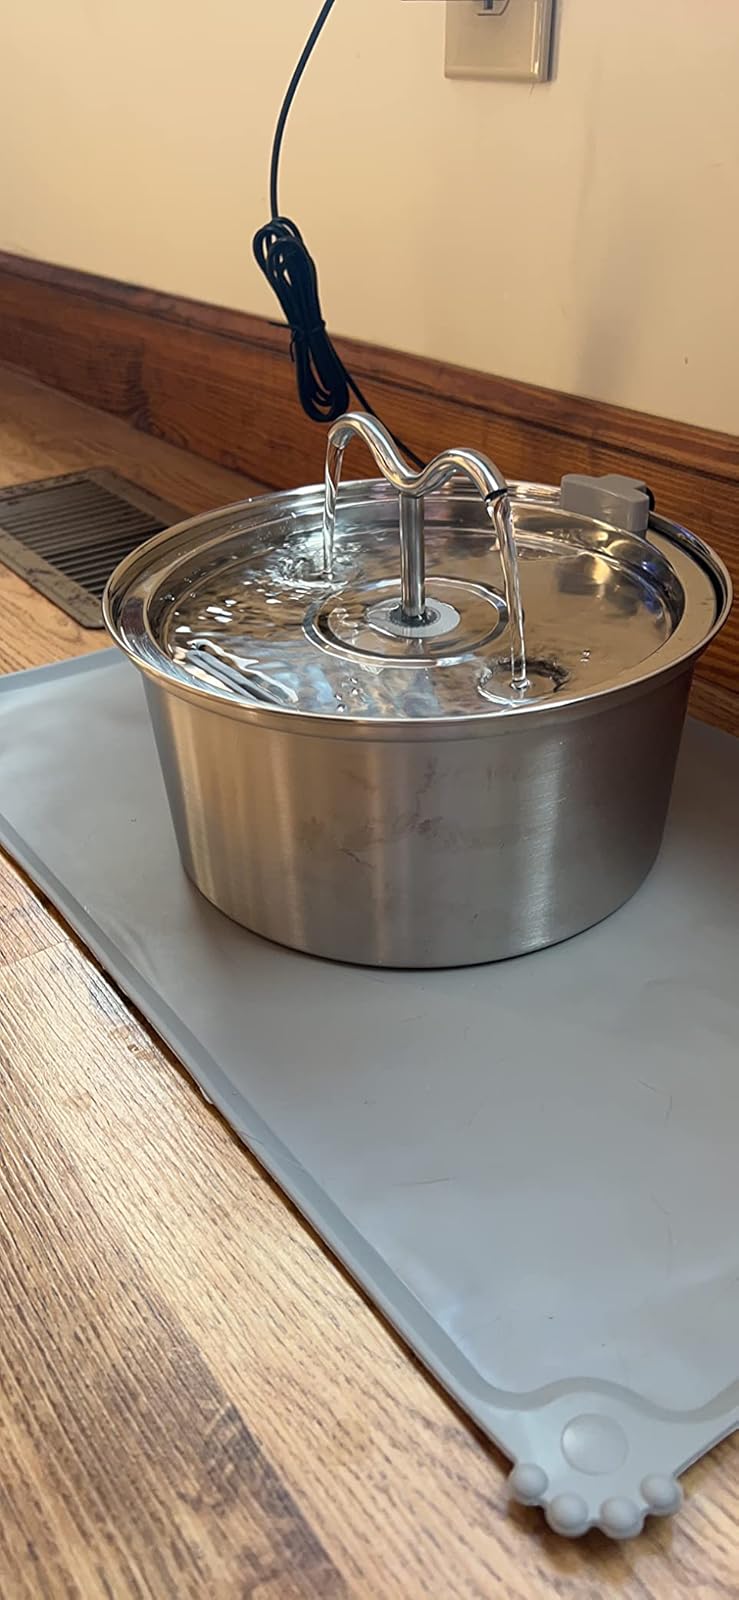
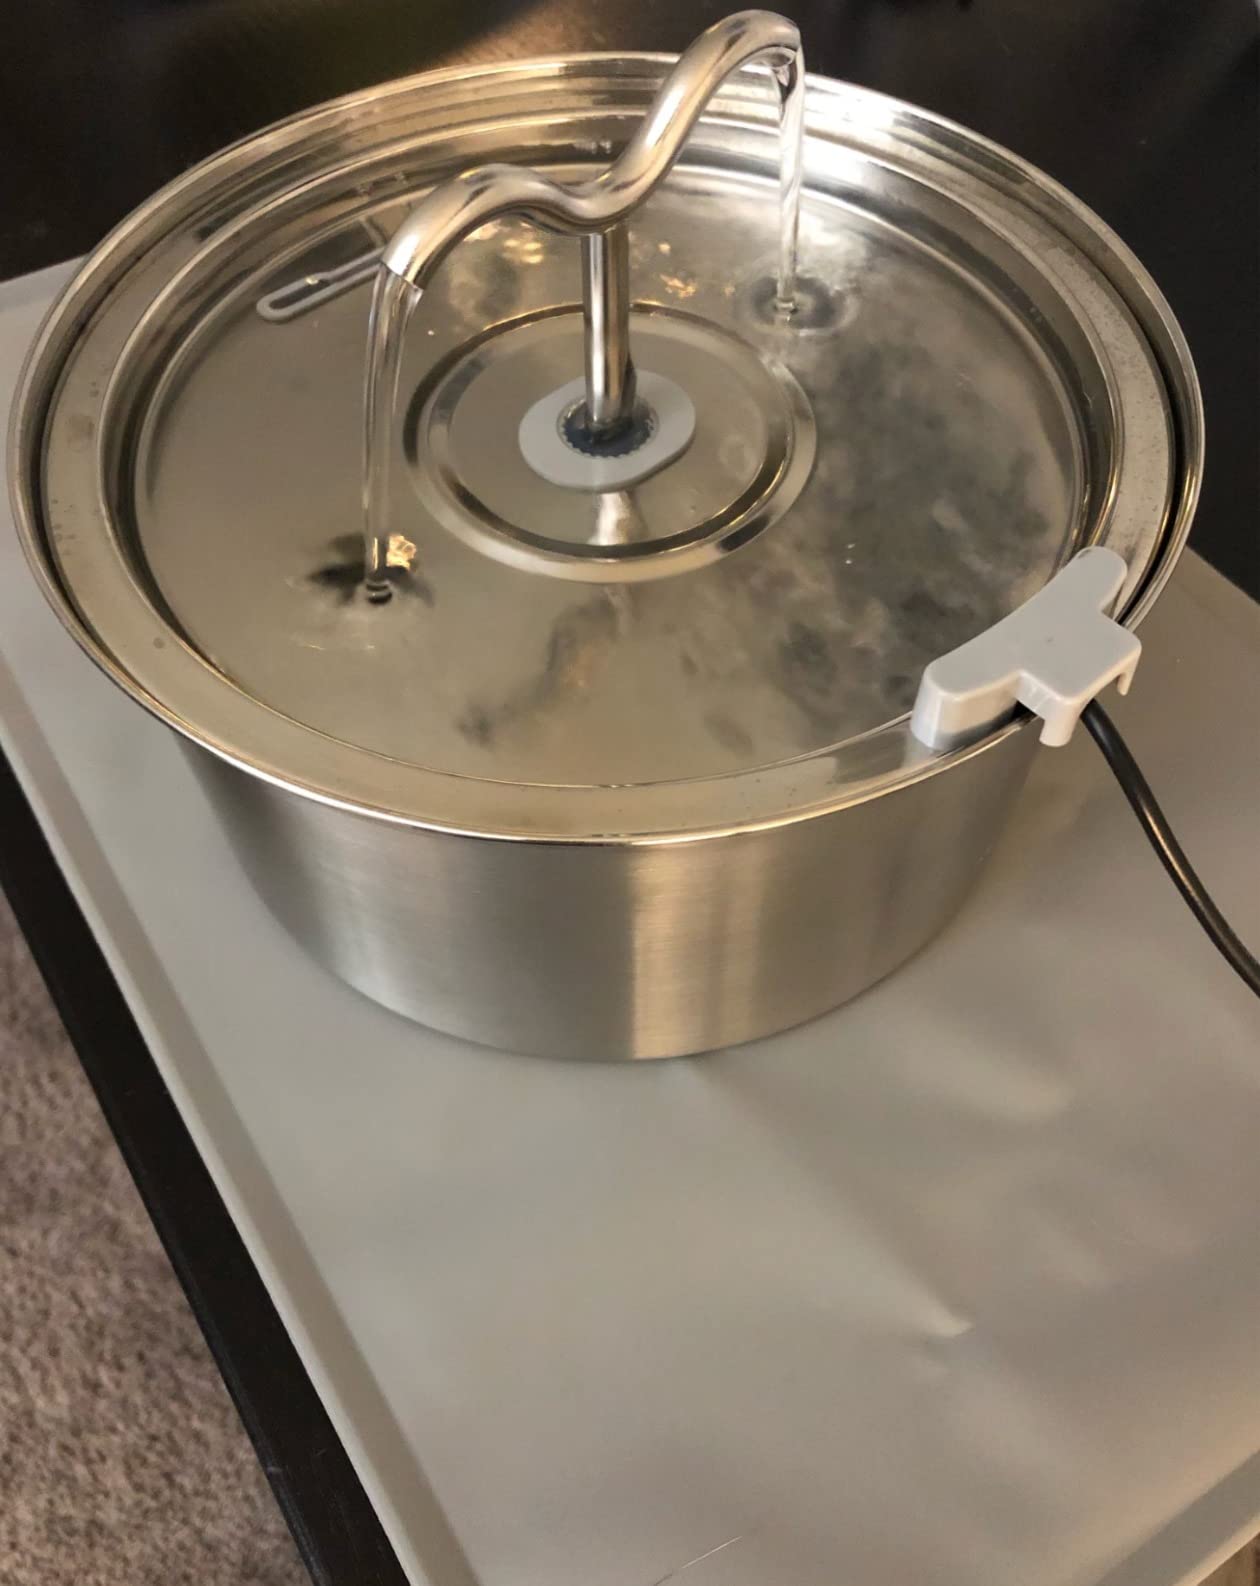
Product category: items_bowl
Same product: yes